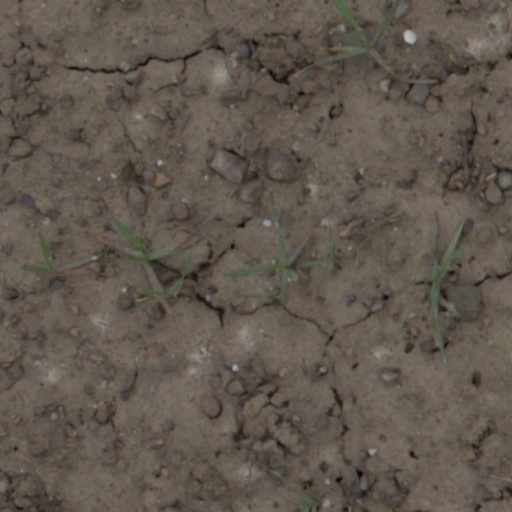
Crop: wheat